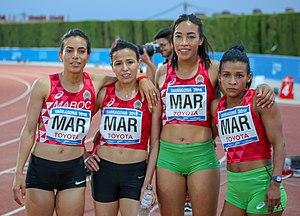
Cet article contient des informations sur la participation et les résultats du Maroc aux Jeux méditerranéens de 2018 à Tarragone en Espagne.